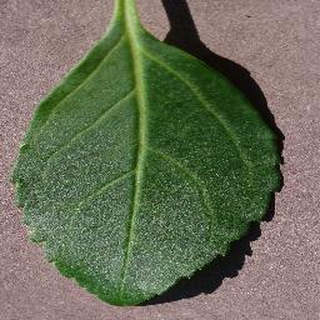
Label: healthy_cherry